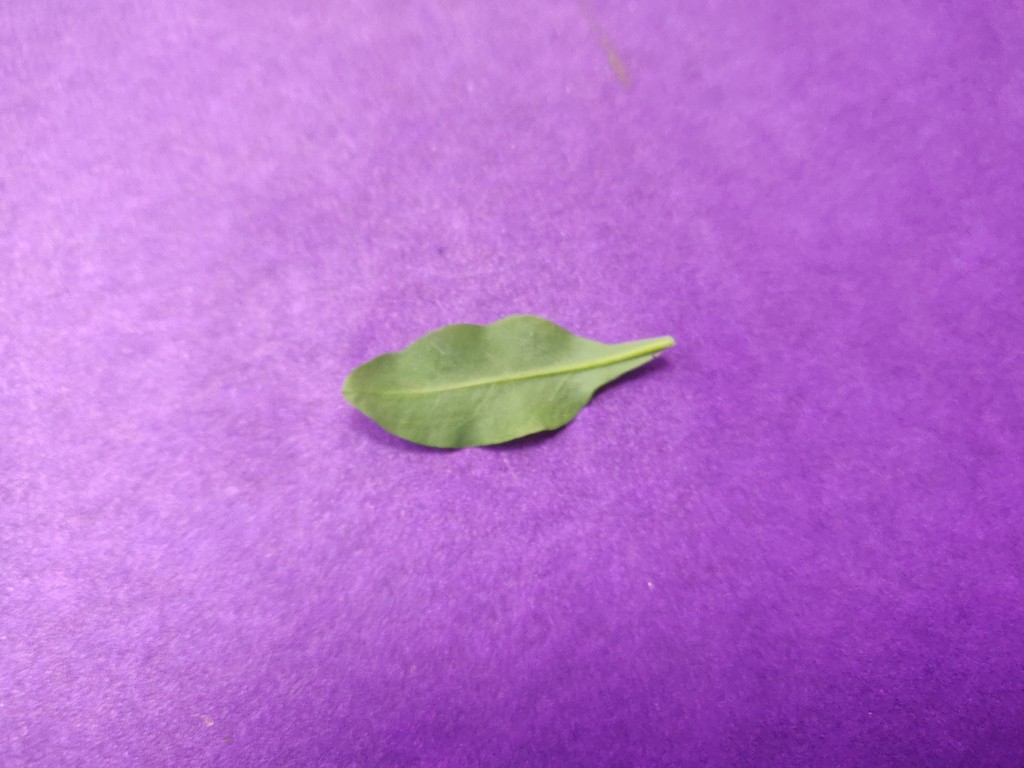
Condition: Healthy
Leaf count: single
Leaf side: back